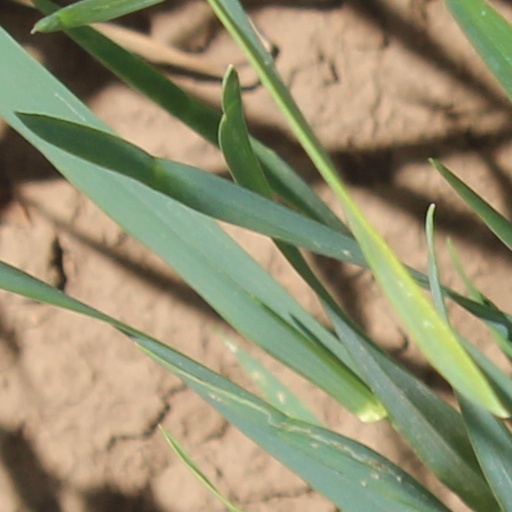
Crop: wheat